Zadok Casey

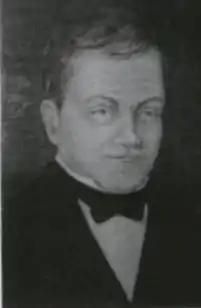

Zadok Casey (March 7, 1796 – September 4, 1862) was an American politician who served as a U.S. representative from Illinois and founded the city of Mount Vernon, Illinois.